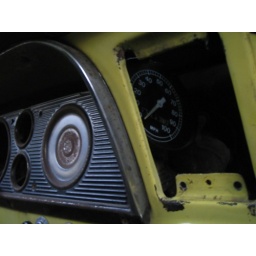
This was a moving truck in the yard of an abandoned apartment building that I think squatters were using.